Lluís Companys

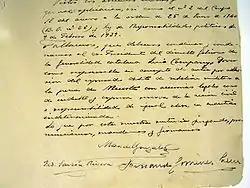
Death sentence of Lluís Companys

The period after that election until July 1936 is considered a time of relative peace in Catalonia, in contrast with the rest of Spain. The Parliament restored their legislative activities. As a response to the 1936 Berlin Summer Olympics held in Nazi Germany, the government prepared the People's Olympiad in Barcelona, with Companys as its honorary president. The Olympiad was planned to commence on 19 July, but on that same day the Spanish Army began a national coup d'état that would fail but eventually precipitate the Spanish Civil War. On the morning of 19 July, civil conflict began between Republican and Nationalist forces in Barcelona.